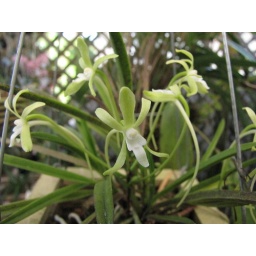
Nice flower &amp;amp; spur.. I grow my plants in slatted baskets.